Kitchen garden

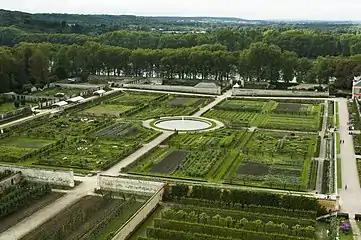
Part of the "potager du roi" at Versailles, with steps for mounting the wall at bottom right.

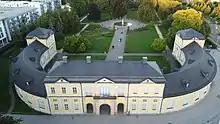
In Gera, a baroque forms the western end of the (kitchen garden), which is the local pleasure garden.

In large country house gardens, the walls also served to hide the kitchen garden, as "a place of base labour ... from the more polite areas", which included the often very extensive fruit gardens and orchards. The gardeners were often, depending on the season, the number of guests, and the whim of the owner, expected to keep out of the main "best garden" during the fairly predictable parts of the day when the family and guests were likely to be walking in the garden, and the kitchen garden provided somewhere for them to occupy themselves at these times. Mostly, visitors were probably not expected to venture inside without leave. But some owners, from Louis XIV downwards, liked to show guests the kitchen garden, especially if they knew they had an interest. In the gardens of Versailles, the enormous "potager" area, not contiguous with the main gardens, had a wall that was thick enough for visitors to accompany the king in walking along the top for a better view, as on castle battlements.